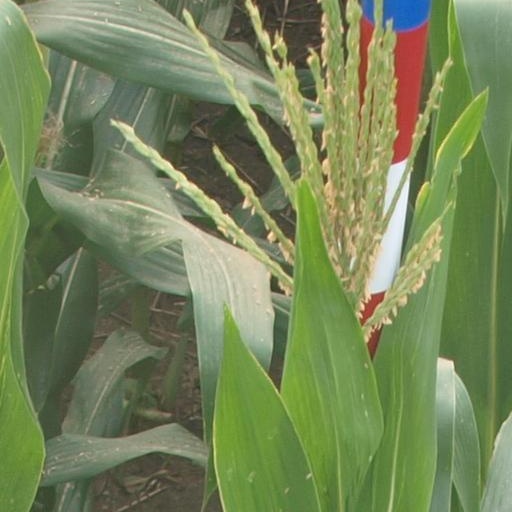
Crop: maize; corn